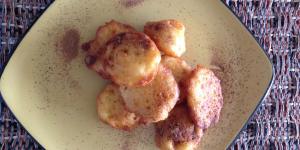
croquetas de choclo